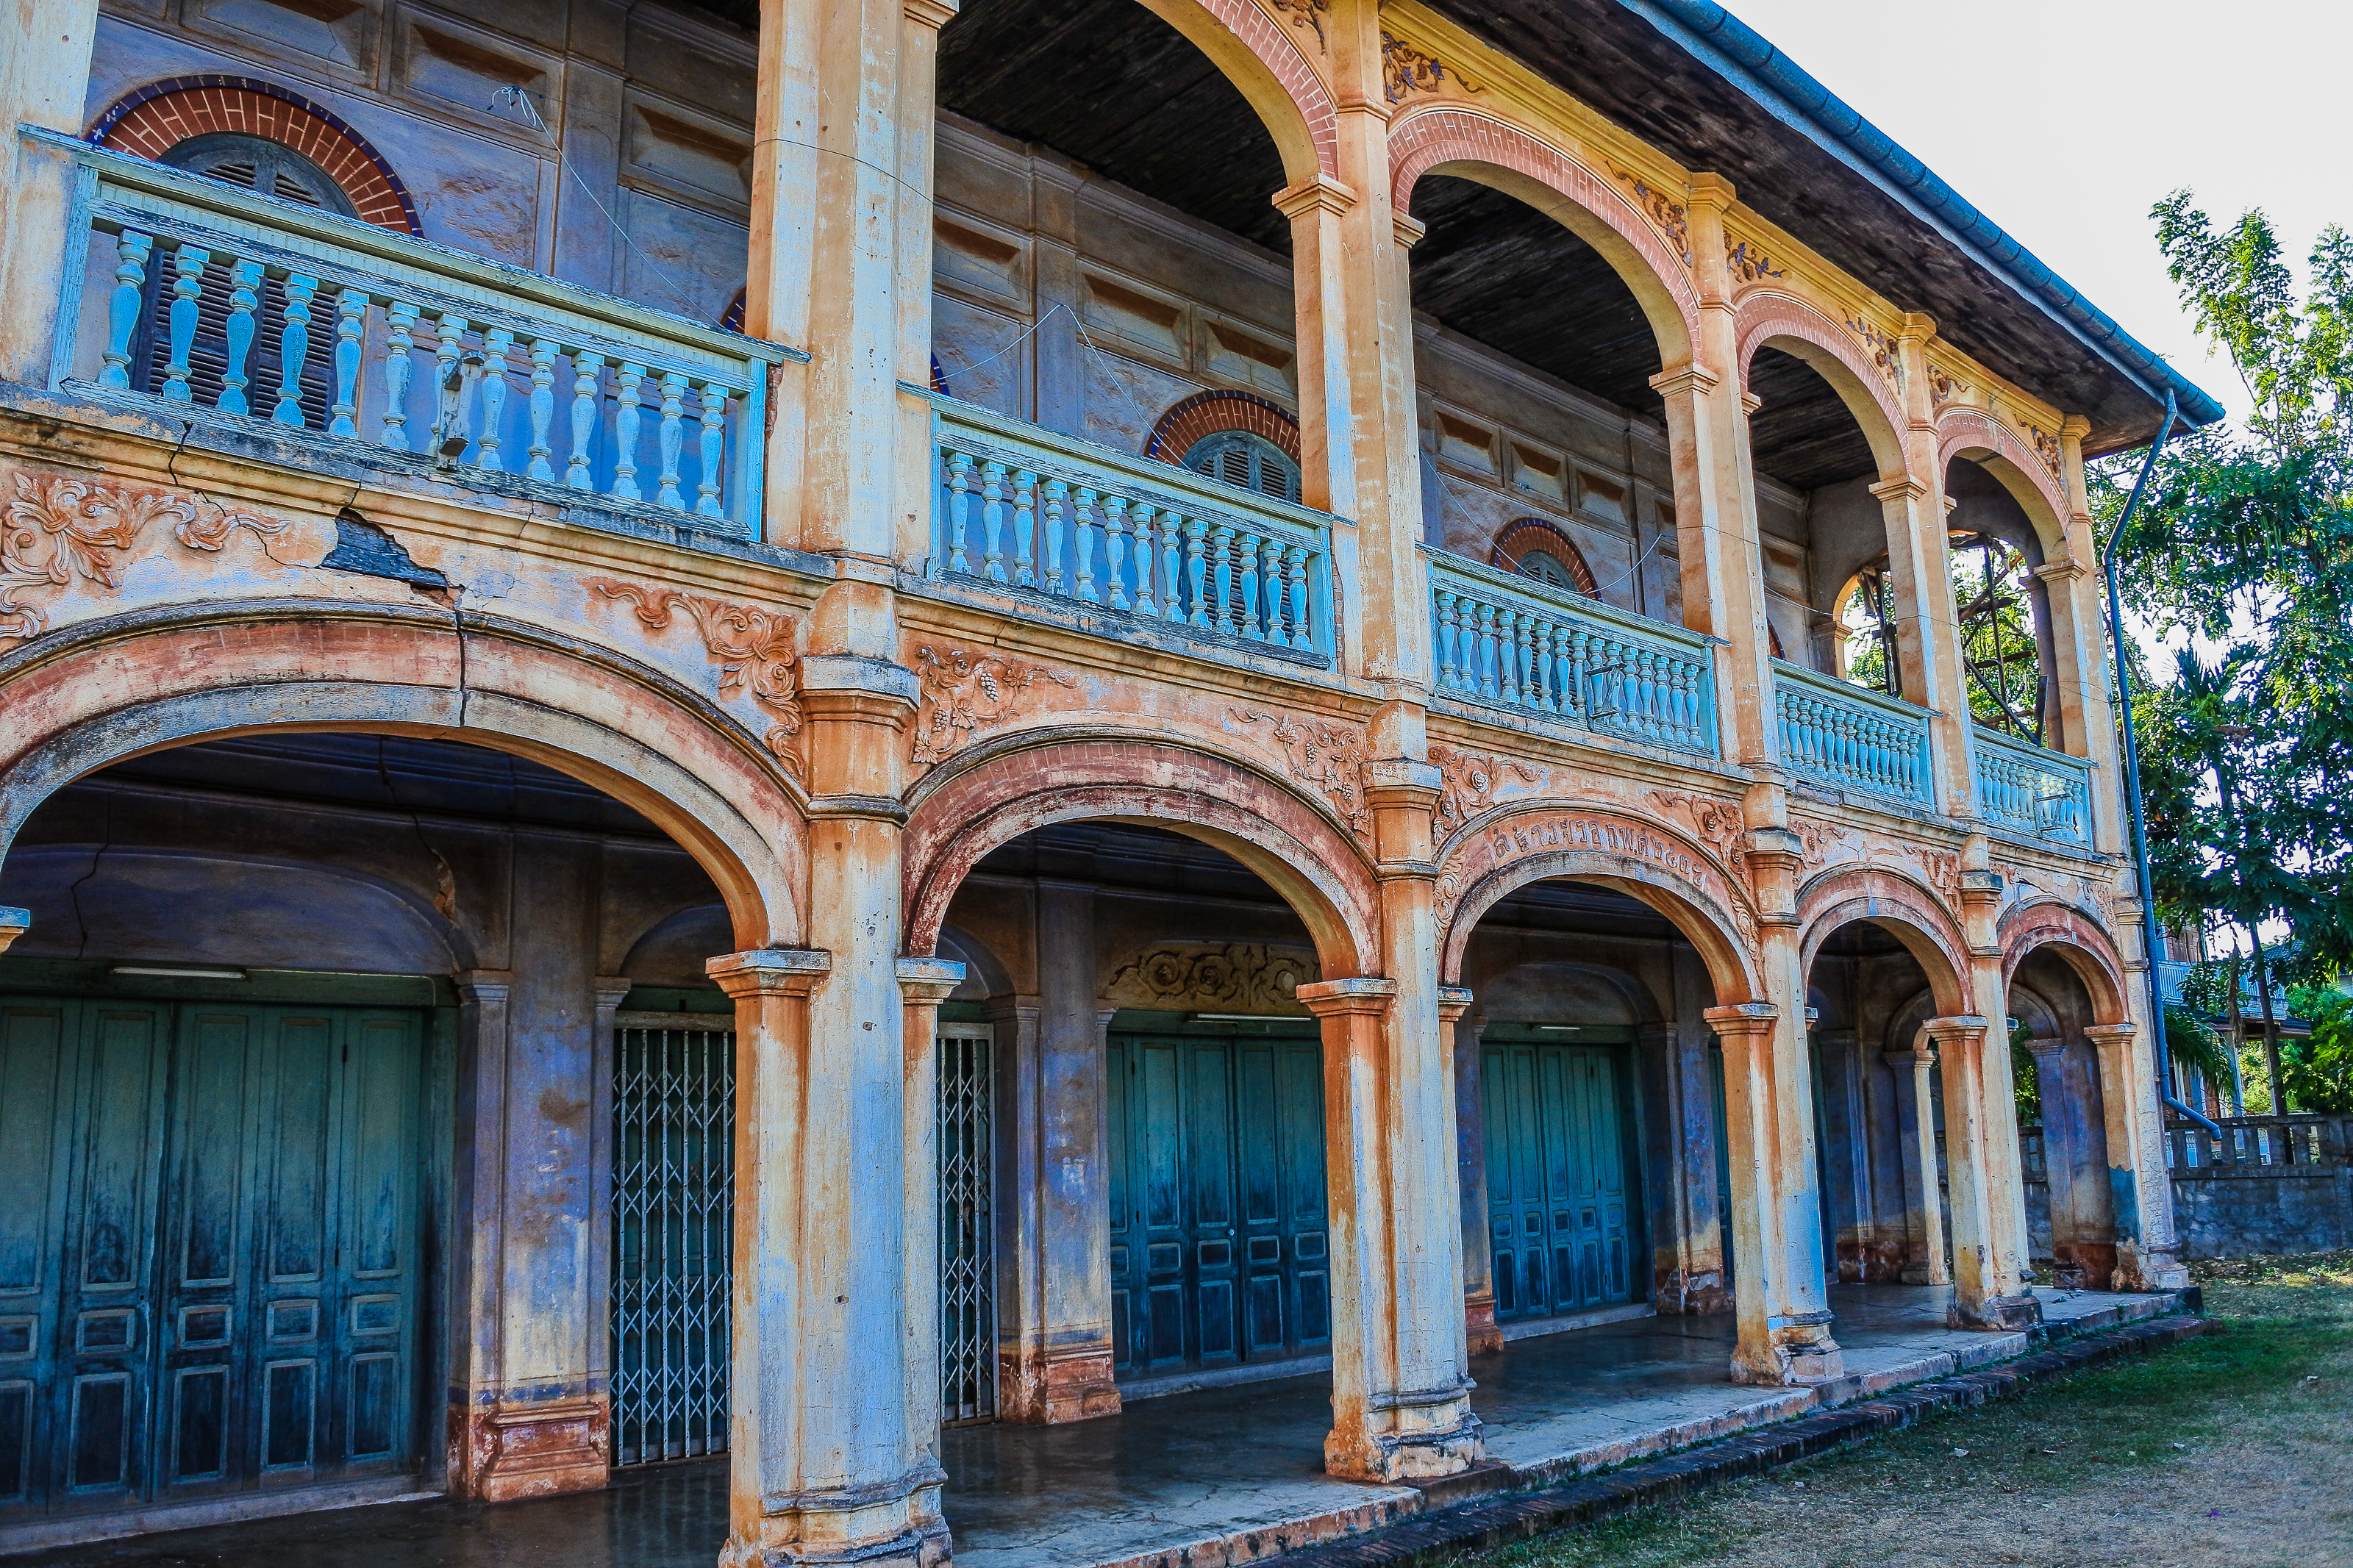
historical, tourism, house, building, tharae, nakhon, christian, colonial, thailand, brick, landmark, architecture, historic, old, ancient, home, stone, outdoor, urban, vintage, catholic, style, wall, landscape, sakon, arch, facade, balcony, real estate, palace, window, historic site, city, hacienda, mansion, estate, vacation